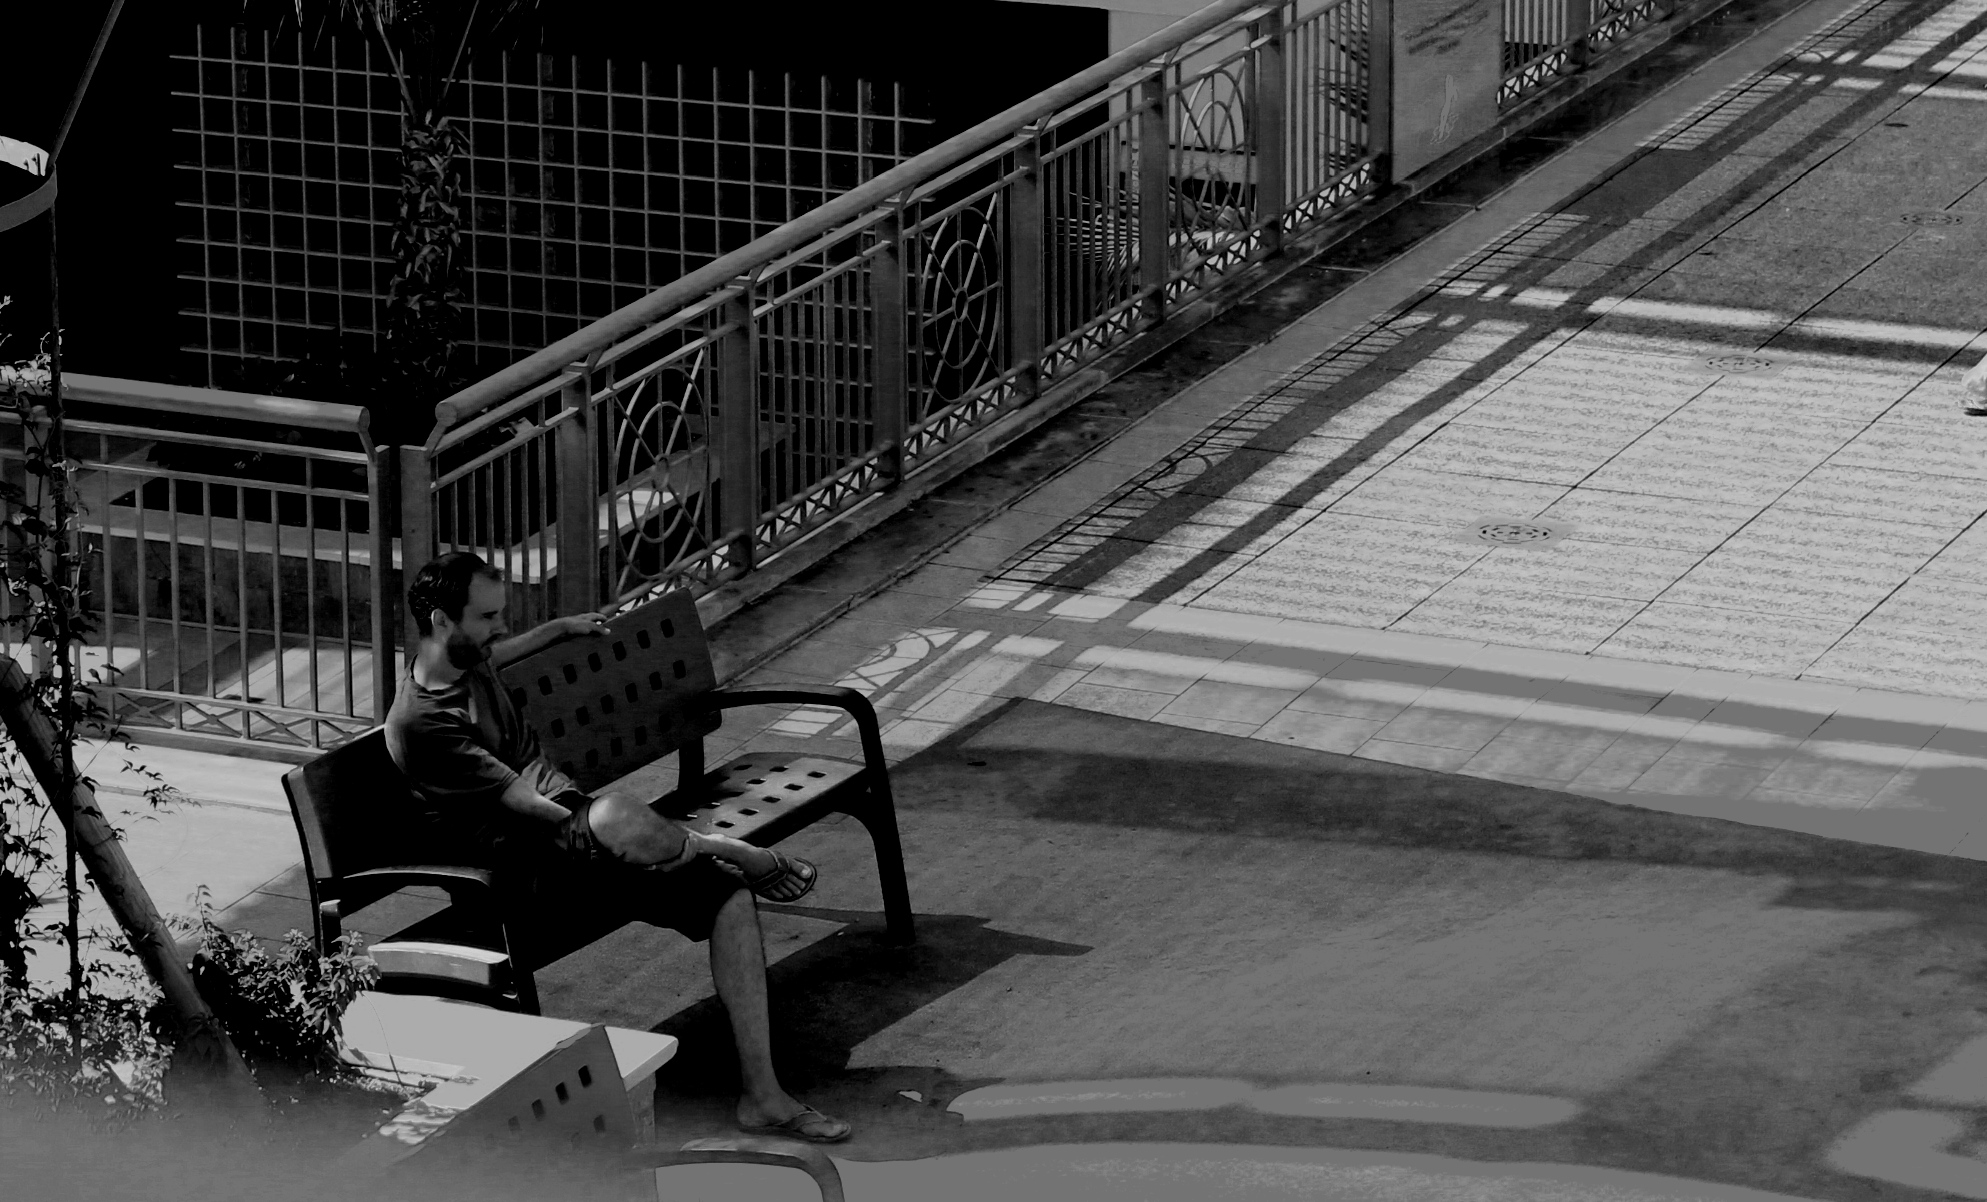
light, black and white, people, road, white, street, photography, texture, canon, shadow, contrast, black, monochrome, eos, 2013, spain, infrastructure, photograph, image, patterns, denis, shape, twitter, shapes, dailyshoot, vividstriking, anawesomeshot, thorpe, dazzlingshot, tumblr, leshaines, urban area, monochrome photography